Autariatae

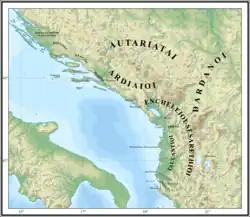
Illyrian tribes in the 7th–4th centuries BCE.

The Autariatan communities unified into a single political entity that can be called with the collective name Autariatae in the period 6th – 4th centuries BC. They began to expand eastward into territories controlled by the Triballi. Moreover, they expanded southward where they defeated the Ardiaei, their old rivals, in struggles for control over pastures and salty springs. Activities of the Autariatae at the turn of the 6th and 5th centuries BC profoundly influenced the peoples who were directly affected by their expansion. The Ardiaei were moved toward the coasts and the Triballi to the east. The expansion of the Autariatae enabled them to achieve hegemonic control over one part of the interior of the Balkan Peninsula. The leading class of the Autariatae society reached the peak of its political and economic development indicated through many great luxurious royal tumuli and graves created during the 5th century BC. Strabo’s comment on the Autariatae as "the once greatest and most powerful Illyrian people" most likely refers to this period. Their peak of development was followed by the gradual decline of the Autariatae ending in 310 BC with their sudden disappearance due to Celtic migrations.